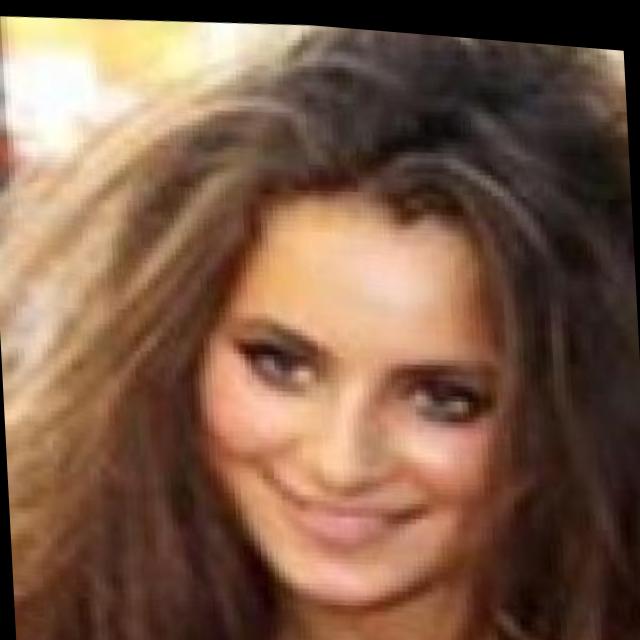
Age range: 21-44